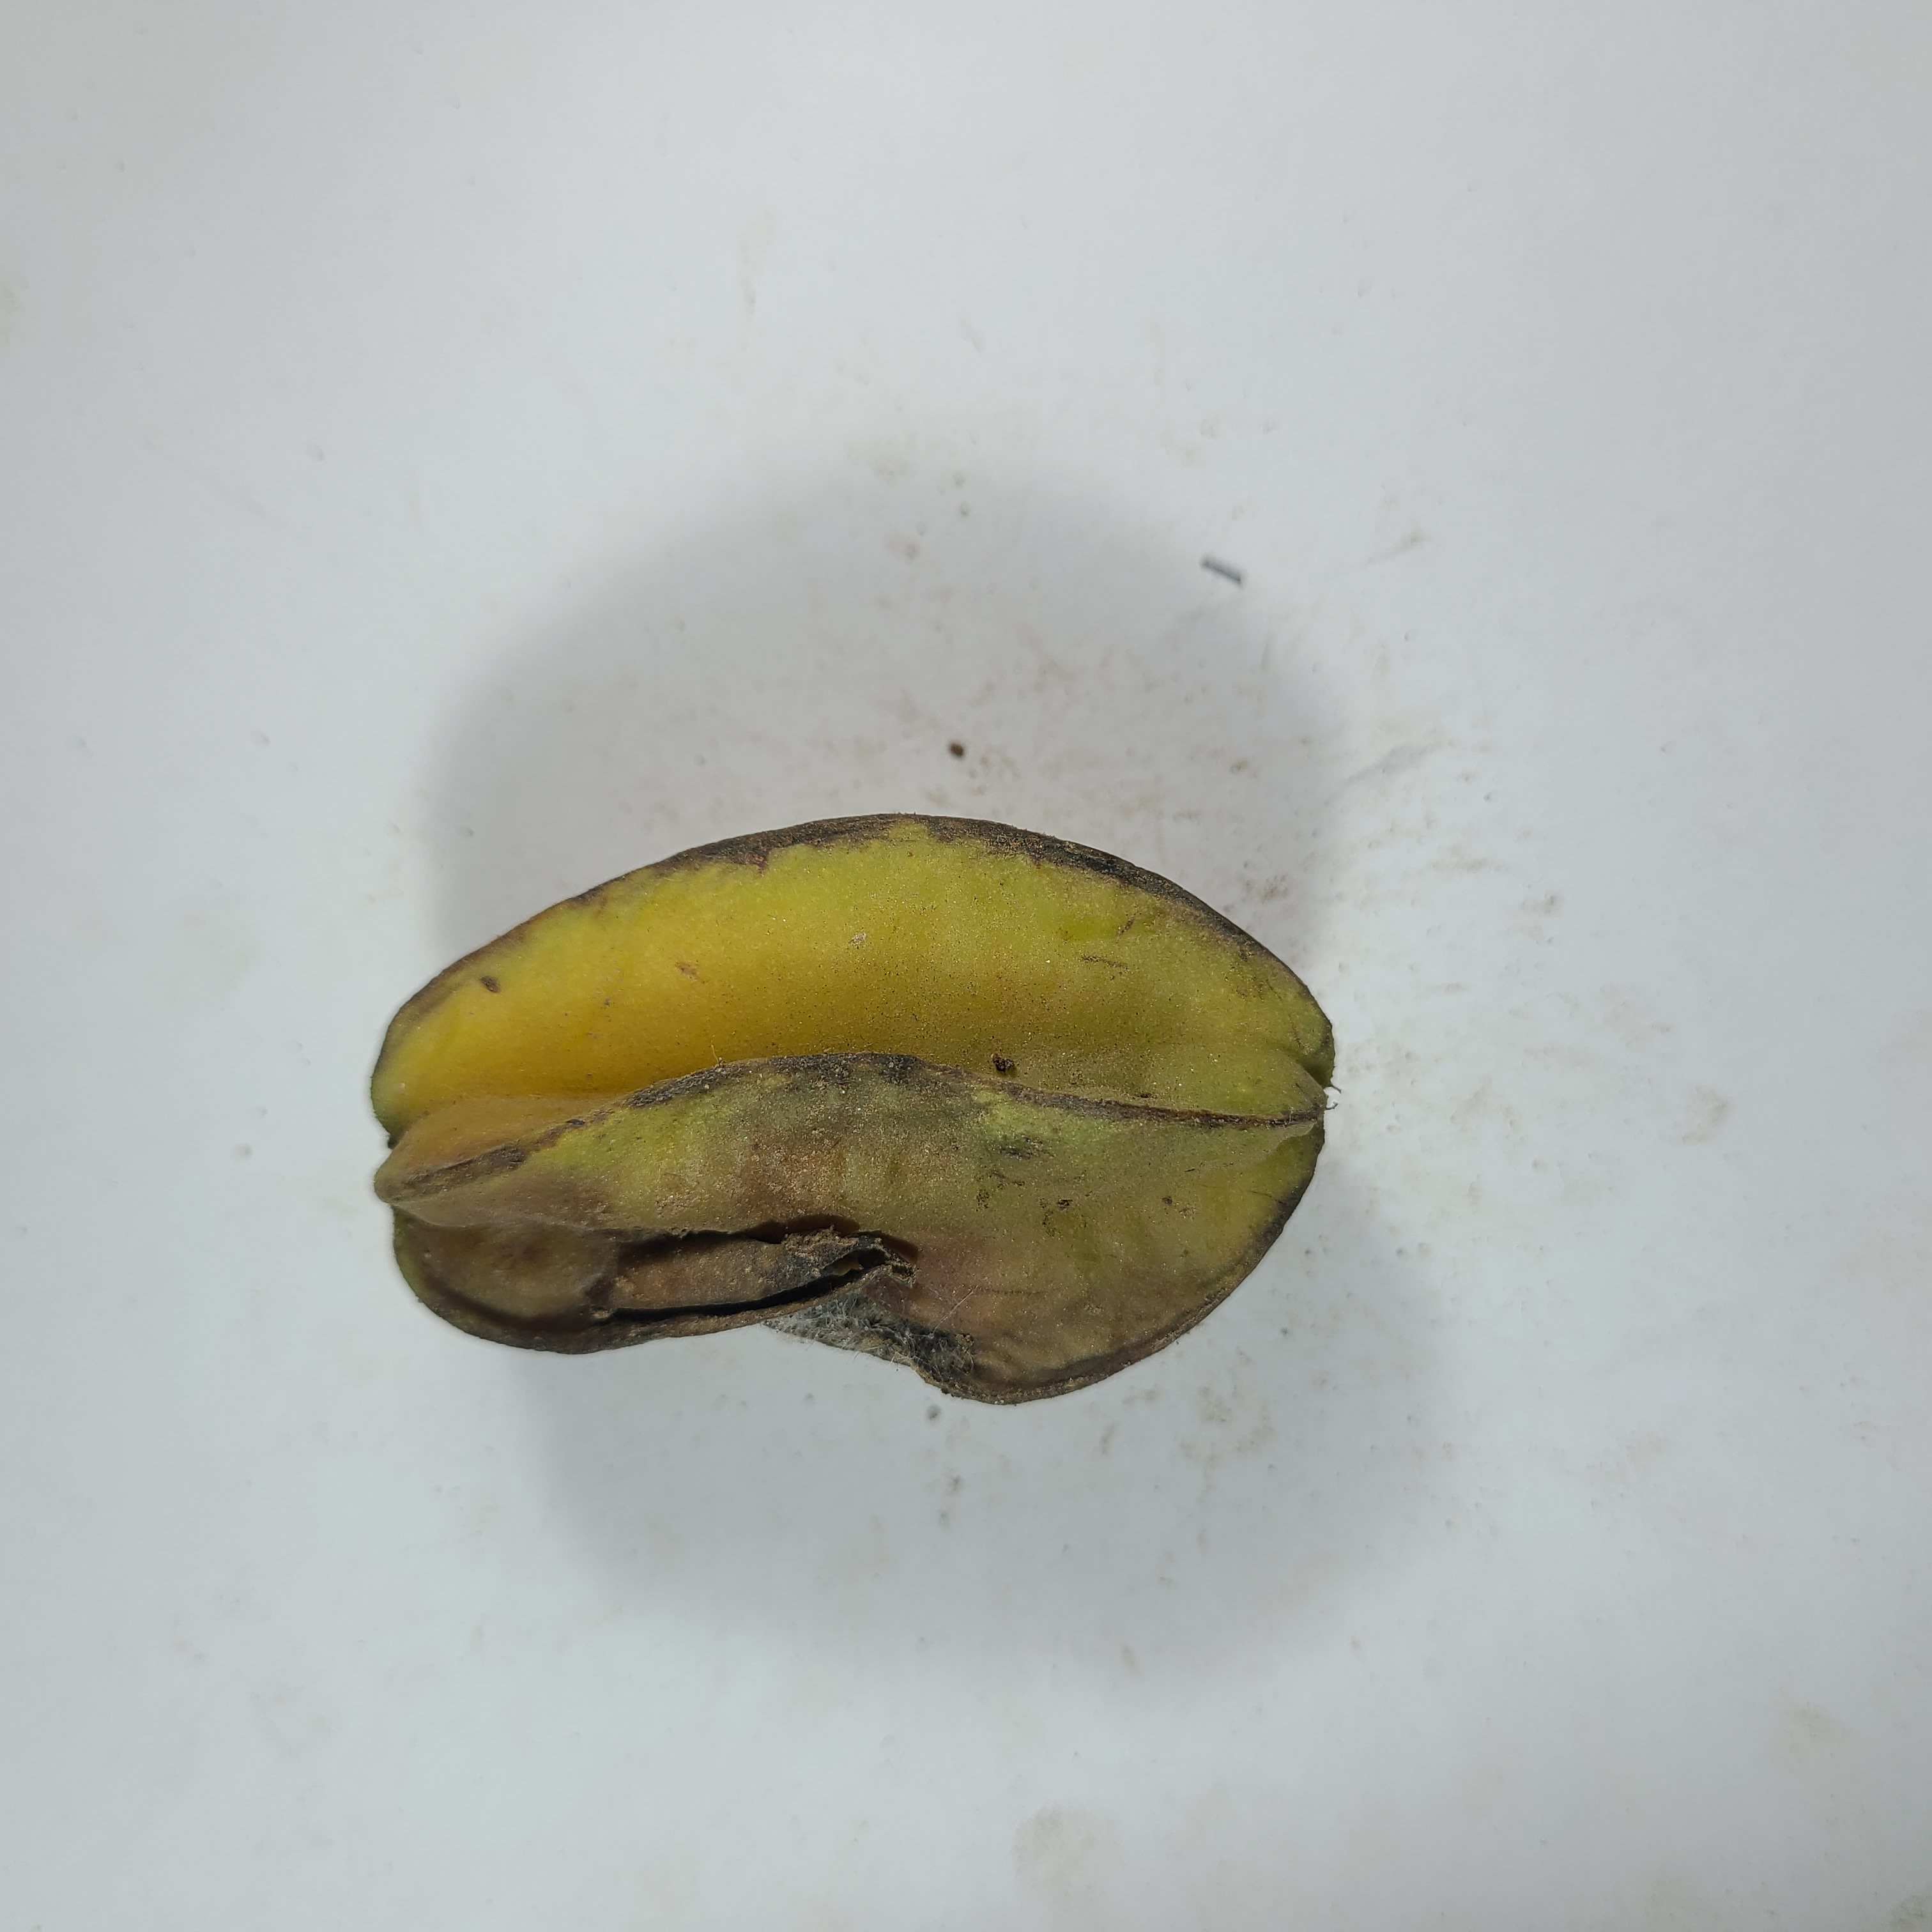
Label: Unhealthy Fruits